Question: What is on the children's backs?
Tambaya: Menene a bayan yaran?
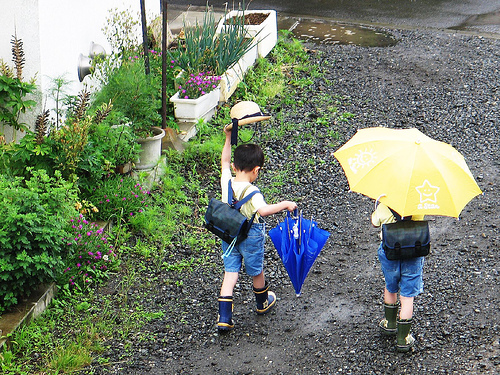
Answer: Bags.
Amsa: Jakankuna.